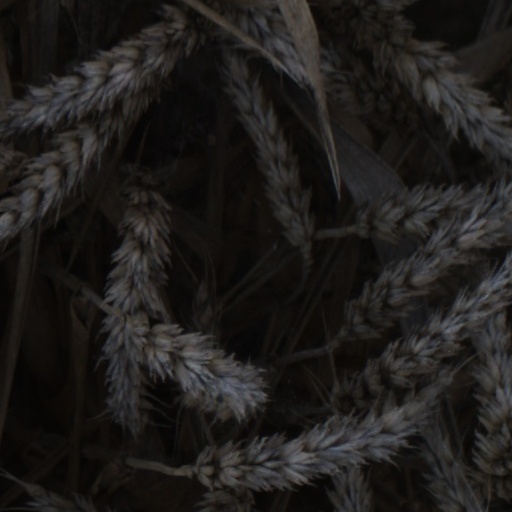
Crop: wheat